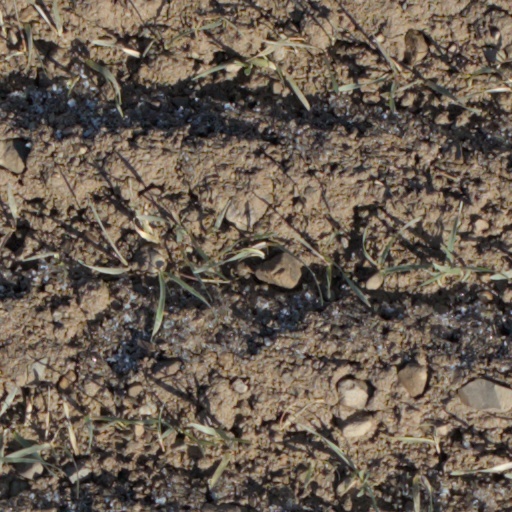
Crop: wheat